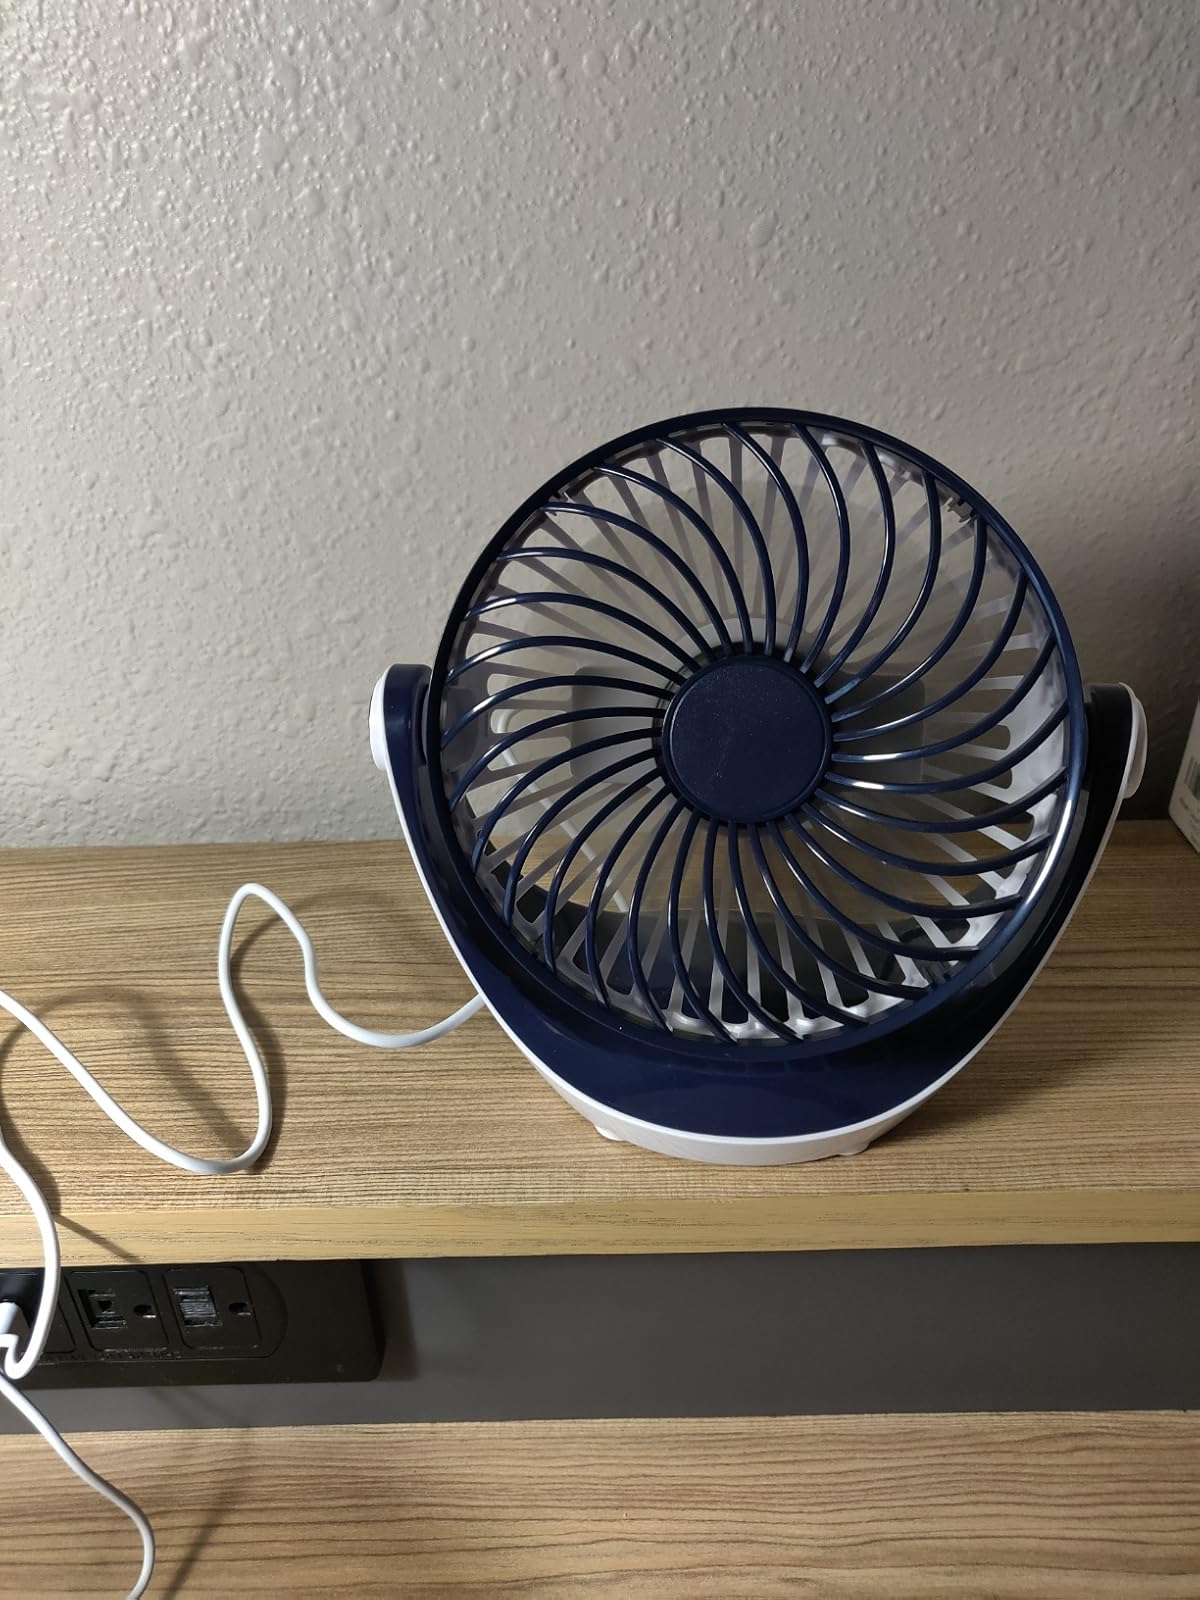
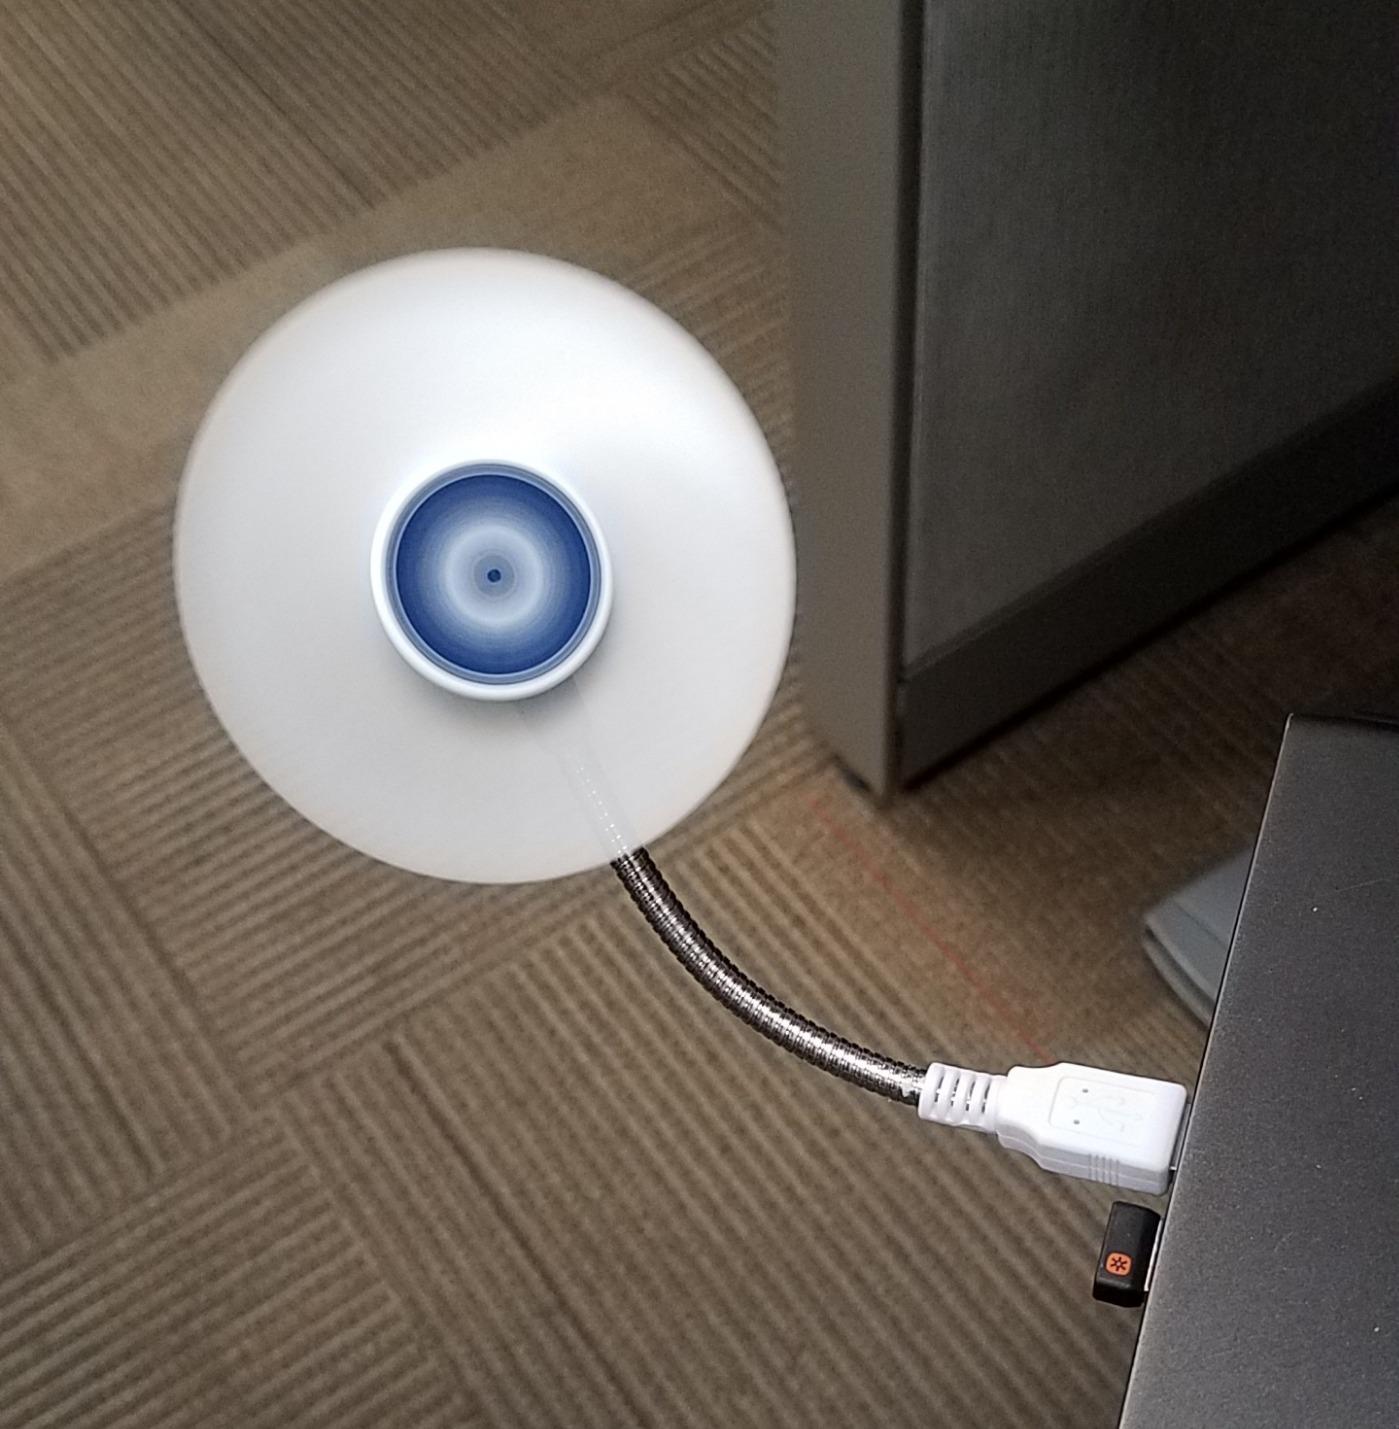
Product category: fan
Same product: no